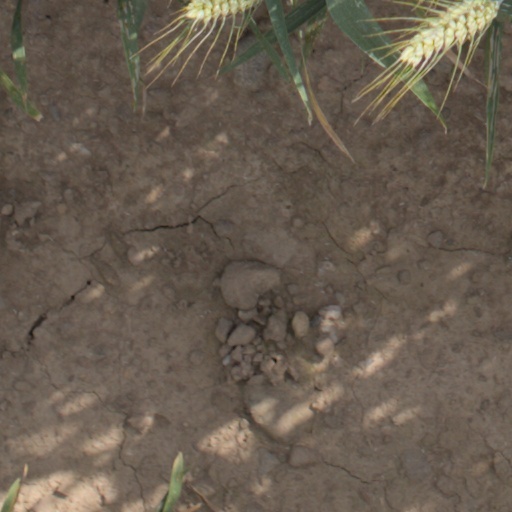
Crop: wheat